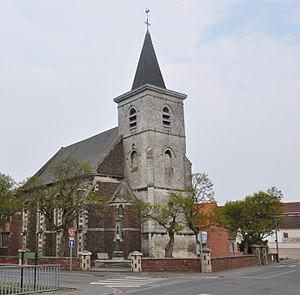
Eglise Saint-Léger de Gosnay
Gosnay est une commune française située dans le département du Pas-de-Calais en région Hauts-de-France.